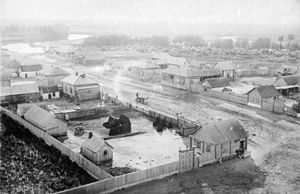
Volgatyskere / I nyere tid
Streckerau, 1920, nu Novokamenka, Rovnoye (Rovensky) distriktet i Saratov oblast
Volgatyskere var etniske tyskere, som boede langs floden Volga i det sydlige Rusland omkring Saratov og længere sydpå. De var udvandret til Rusland i det 18. århundrede efter at de havde fået lovning på at kunne beholde deres tyske kultur, sprog, traditioner og tro. I det 19. og 20. århundrede immigrerede mange volgatyskere til det midtvestlige USA, Canada, Brasilien, Argentina, Paraguay, Uruguay og andre lande.